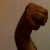
The image shows a hand gesture representing the letter 'M' in Indian Sign Language.